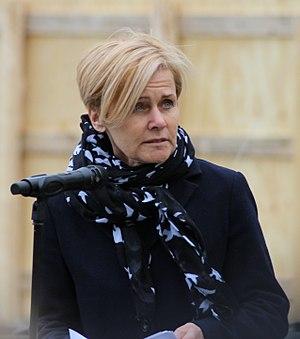
Mette Bock, née le 26 juillet 1957 à Gladsaxe, est une femme politique danoise membre d'Alliance libérale.